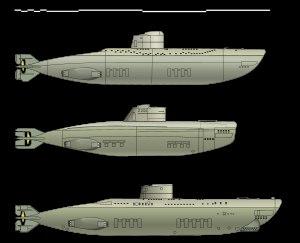
Le U-Boot de type XVII était un petit sous-marin anaérobie côtier à moteur Walter construit pour la Kriegsmarine pendant la Seconde Guerre mondiale. Les submersibles étaient équipés de système de propulsion peroxyde d'hydrogène à forte concentration comme carburant, ne nécessitant pas d'oxygène.